Ancient Egyptian medicine

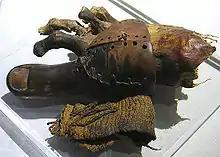
This wood and leather prosthetic toe was used by an amputee to facilitate walking

The ancient Egyptian word for doctor is "swnw". This title has a long history. The earliest recorded physician in the world, Hesy-Ra, practiced in ancient Egypt. He was "Chief of Dentists and Physicians" to King Djoser, who ruled in the 27th century BC. The lady Peseshet (2400 BC) may be the first recorded female doctor: she was possibly the mother of Akhethotep, and on a stela dedicated to her in his tomb she is referred to as "imy-r swnwt", which has been translated as "Lady Overseer of the Lady Physicians" ("swnwt" is the feminine of "swnw").